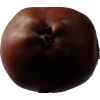
Label: Apple 18